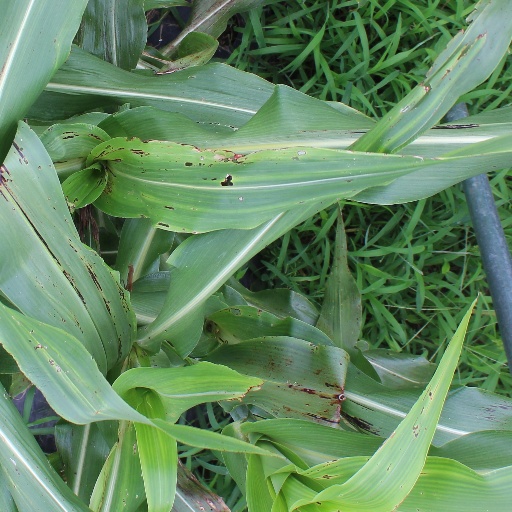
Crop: sorghum